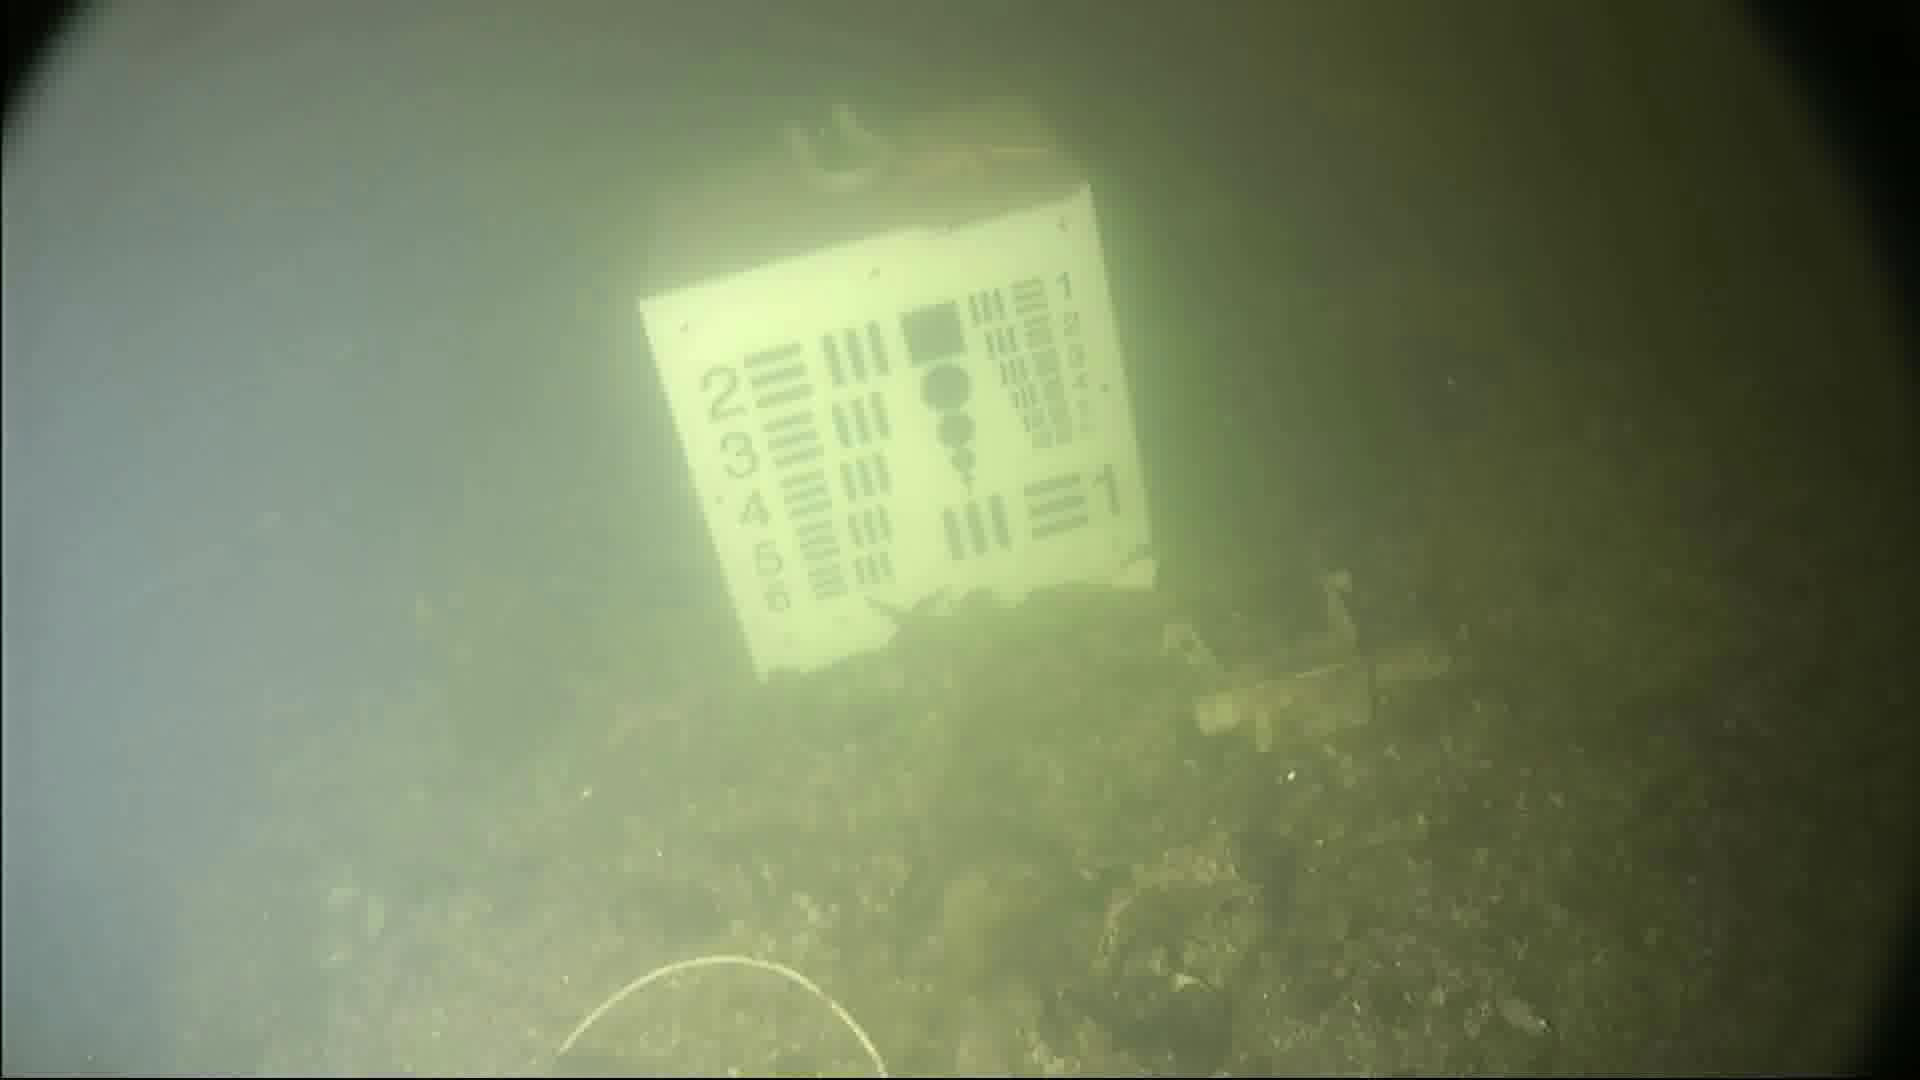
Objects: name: starfish